Computer vision

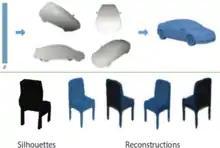
Learning 3D shapes has been a challenging task in computer vision. Recent advances in deep learning have enabled researchers to build models that are able to generate and reconstruct 3D shapes from single or multi-view depth maps or silhouettes seamlessly and efficiently.

For 2024, the leading areas of computer vision were industry (market size US$5.22 billion), medicine (market size US$2.6 billion), military (market size US$996.2 million).